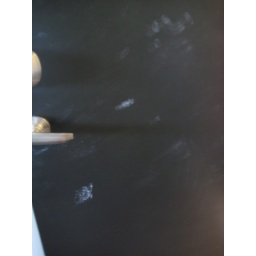
Our front door covered in sheet rock finger marks from our &amp;quot;repairmen.&amp;quot;